Mary River Mine

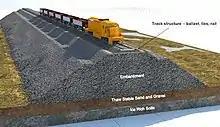
The unique problems of building a rail line over permafrost would have required special rail embankments.

Baffinland had considered using diesel electric locomotives like this EMD SD70 in their original 2008 plan.